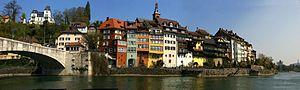
Laufenburg (Baden) est une ville allemande située dans l'arrondissement de Waldshut en Bade-Wurtemberg.